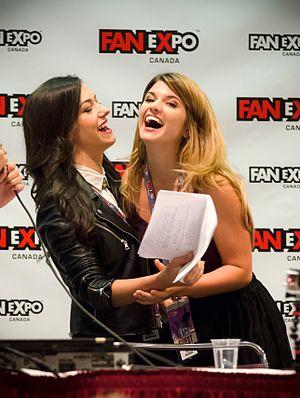
Carmilla est une web-série canadienne anglophone créée en 2014 par Jordan Hall et basée sur un roman du même nom de Sheridan Le Fanu.